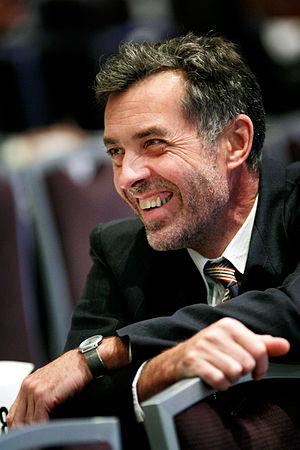
Le Conseil nordique comprend un président et un vice-président, ainsi qu'un secrétariat dirigé par un secrétaire général.
Les élections législatives finlandaises de 1999 se sont tenues le 21 mars 1999, afin d'élire les deux cents députés de la trente-quatrième législature du Parlement finlandais.
Les élections législatives finlandaises de 2003 se sont tenues le 16 mars 2003, afin d'élire les deux cents députés de la trente-quatrième législature du Parlement finlandais.